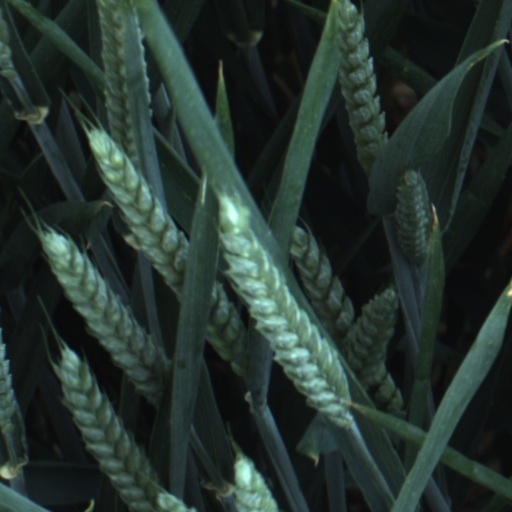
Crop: wheat